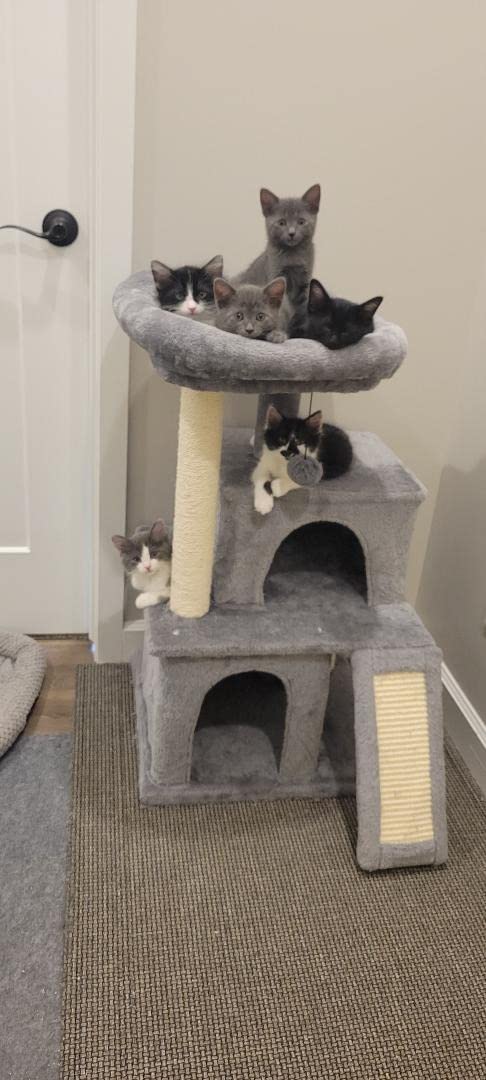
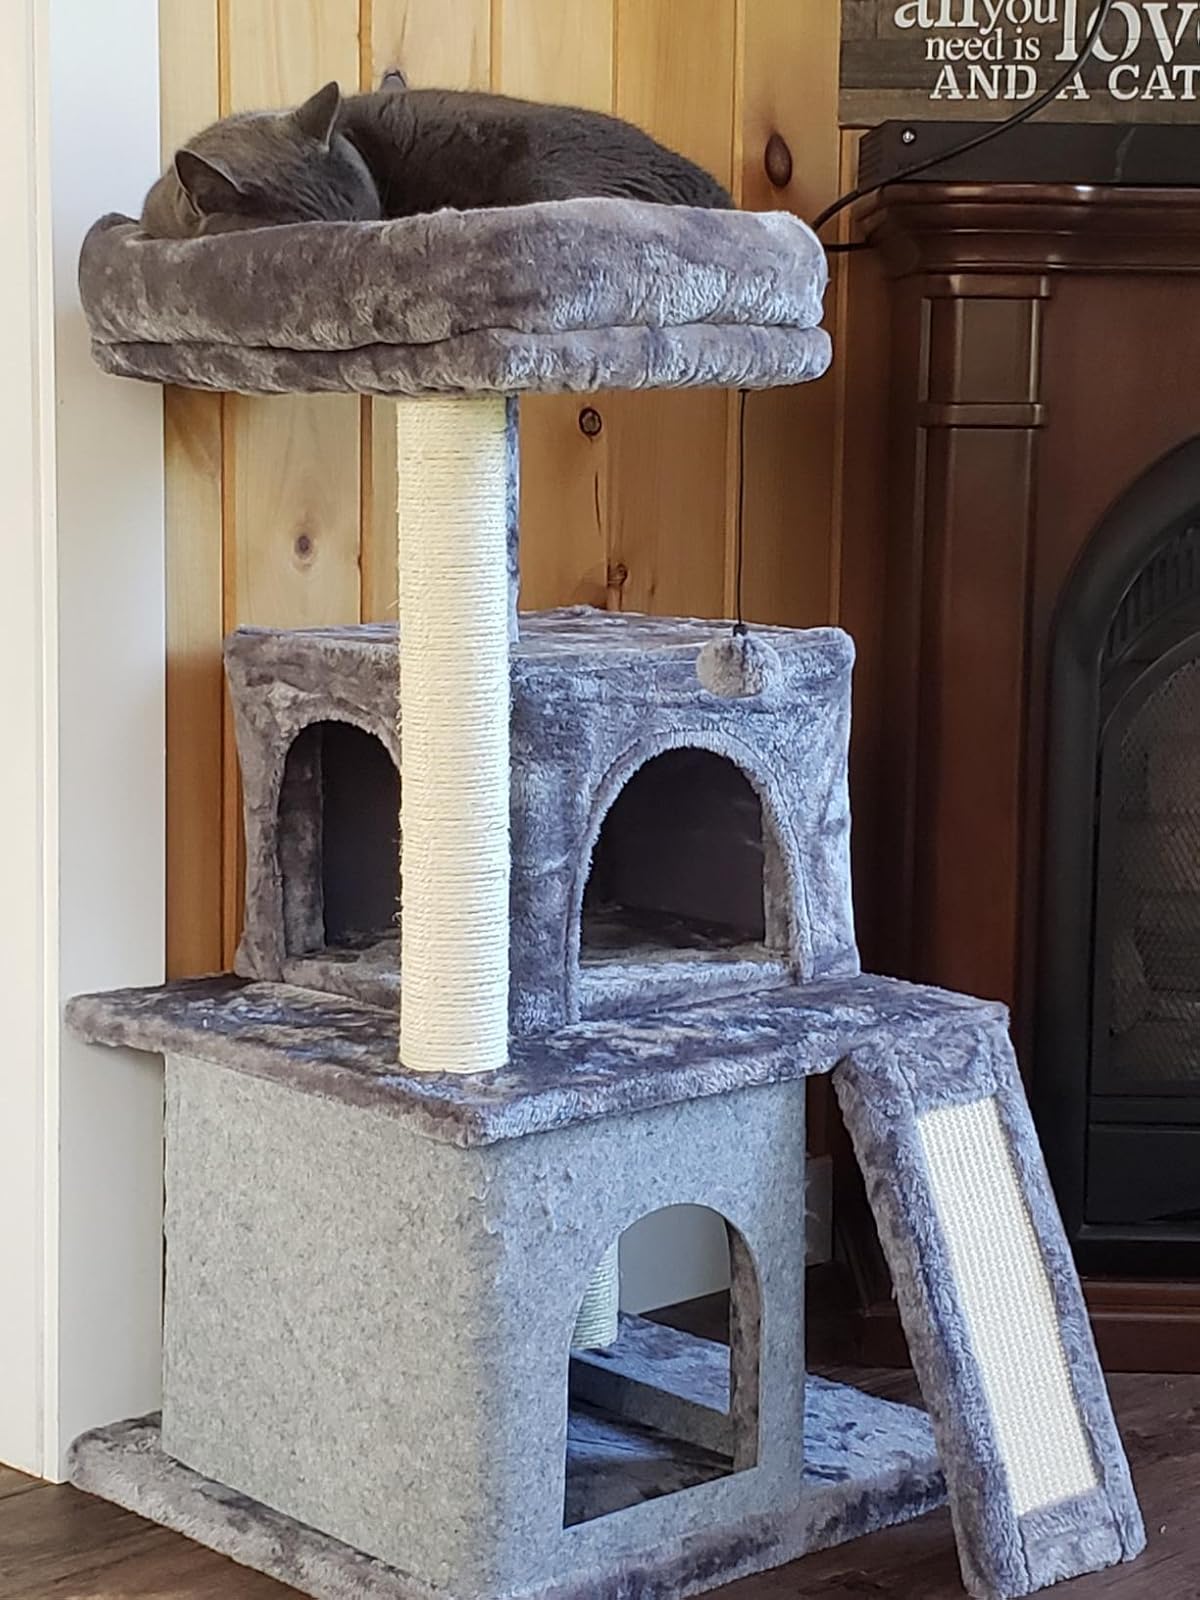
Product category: items_cat tree
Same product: yes